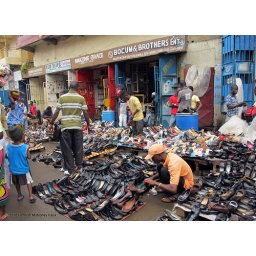
Shoe vendors in street market in Freetown, Sierra Leone.September 2010